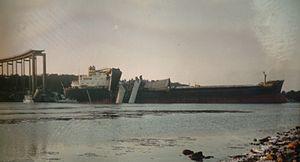
Le Star Clipper est un vraquier de la compagnie norvégienne Billabong-Per Wasler & Co. Il heurte l'Almöbron le 18 janvier 1980. Réparé, il est vendu en 1981 et devient le Star Lanao avant d'être détruit en Inde en 2006.
Le pont de Tjörn est situé sur le territoire de la commune de Stenungsund, entre les îles de Källön et Almön et permet de rallier le continent à l'île de Tjörn, dans le Bohuslän, en Suède.